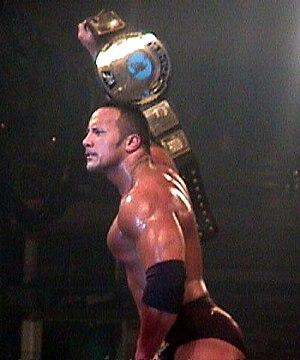
La World Wrestling Entertainment est une entreprise américaine cotée en bourse, spécialisée dans l'organisation d'événements de divertissement, principalement de catch et dans la gestion des droits de médias télévisuels/cinématiques, musicaux et d'internet, et des produits dérivés associés à ces événements.
Dwayne Johnson [ˈdweɪn ˈd͡ʒɑnsən], également connu sous le nom de scène The Rock, est un acteur, catcheur et producteur américano-canadien, né le 2 mai 1972 à Hayward. Issu d'une famille de lutteurs, il devient lui aussi catcheur. Il a travaillé à la World Wrestling Federation / Entertainment jusqu'en 2004 puis est revenu à la compétition de février 2011 jusqu'en avril 2013 et fait occasionnellement quelques apparitions.